Hans Fróði Hansen

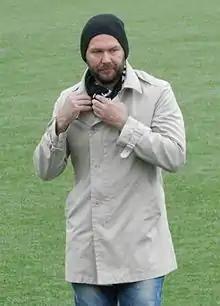
Hans Fróði in 2013

Hans Fróði á Toftanesi (born Hans Fróði Hansen; 25 August 1975) is a retired footballer who played as a centre-back. He made 26 appearances for the Faroe Islands national team. In 2018 he was sentenced to three years and nine months in prison for having instigated woman to commit 41 sexual assaults against her four-year-old son.